Madinat al-Zahra

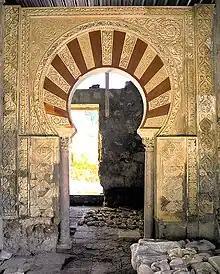
Decorated archway inside the Dar al-Mulk

The Dar al-Mulk or "Royal House" is a palace described in historical sources. Archeologists have identified it, tentatively, with the structure located on the highest terrace of the city, in the northwest extremity of the excavated area today. It is believed to have been one of the earliest structures built on the site and it was one of the first to be excavated in 1911. Historical sources also record that the Dar al-Mulk was repurposed in 972 to serve as a venue where prince Hisham, the future successor of al-Hakam II, was educated.